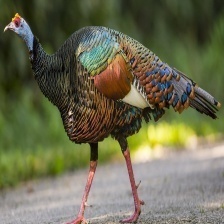
Species: OCELLATED TURKEY
Scientific name: MELEAGRIS OCELLATA